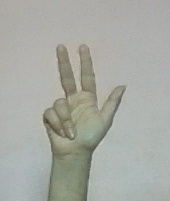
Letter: al